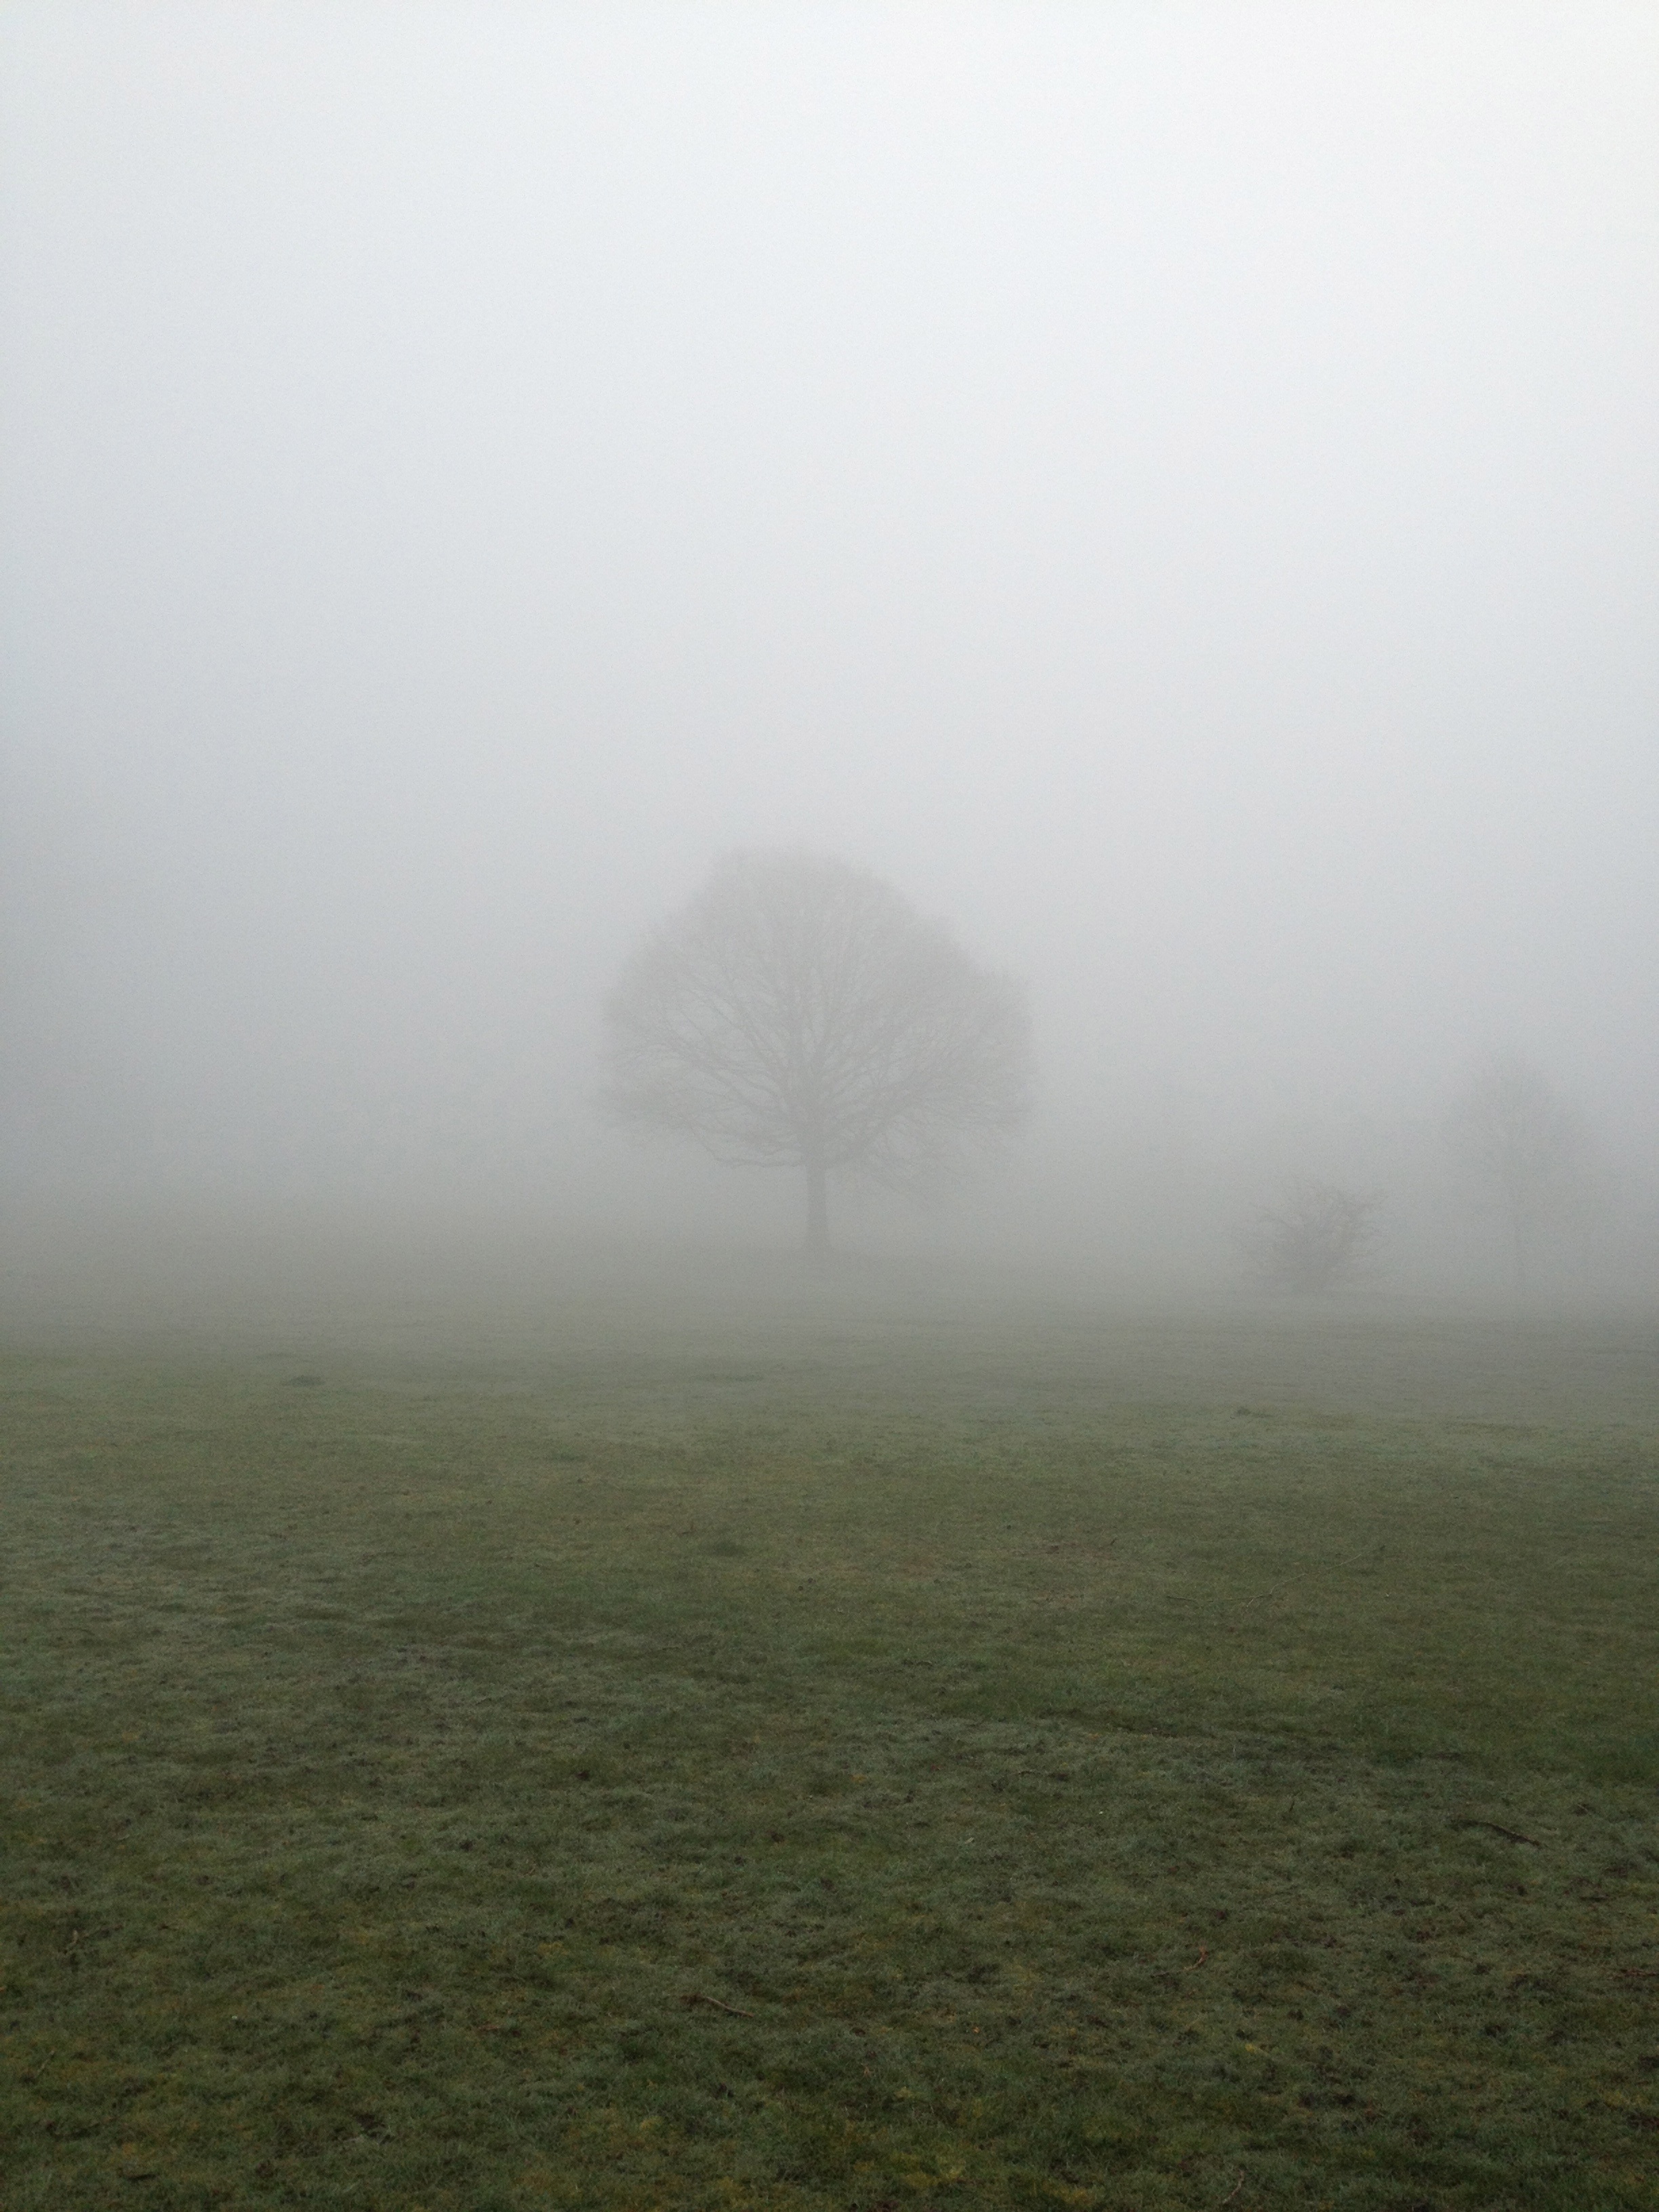
landscape, tree, nature, grass, horizon, cloud, fog, sunrise, mist, field, meadow, countryside, sunlight, morning, hill, dawn, atmosphere, country, green, park, weather, haze, plain, trees, grassland, habitat, drizzle, natural environment, atmospheric phenomenon, atmosphere of earth